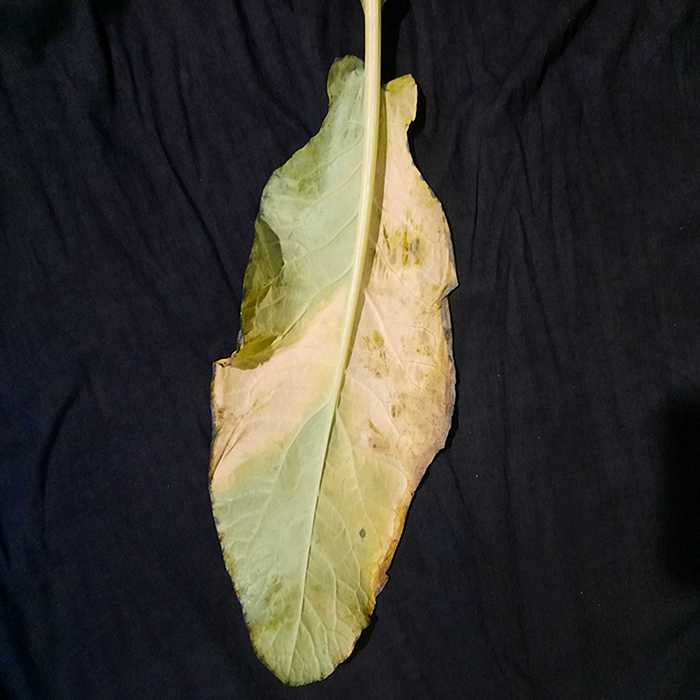
Plant: Cauliflower
Label: Black Rot